Gray Court, South Carolina

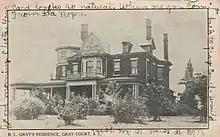
The residence of R.L. Gray, for whom the town is named, was shown on a postcard mailed in 1907.

The Gray Court-Owings School was listed on the National Register of Historic Places in 2004.